The Damned Rain

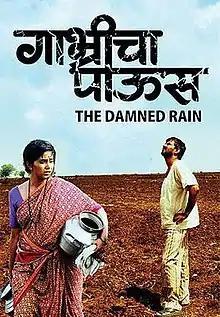
Theatrical release poster

Gabhricha Paus (English: "The Damned Rain") is a 2009 Marathi-language film written and directed by Satish Manwar. Gabhricha Paus has been produced by Prashant Penthe and released on 10 July 2009.